Motherfucker

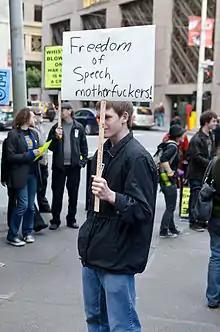
Freedom of speech sign that uses the term held by a demonstrator at a protest in San Francisco, California

Motherfucker, sometimes abbreviated as mofo, mf, or mf'er, is an English-language vulgarism. It is a form of the profanity "fuck". In common usage, it is rarely used to refer to one person having intercourse with a woman who is a mother. Rather, the word usually refers to a mean, despicable, or vicious person; or any particularly difficult or frustrating situation. Conversely, it can be used positively, as a term of admiration, as in the term " motherfucker", meaning a fearless and confident person.